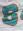
Number: 8